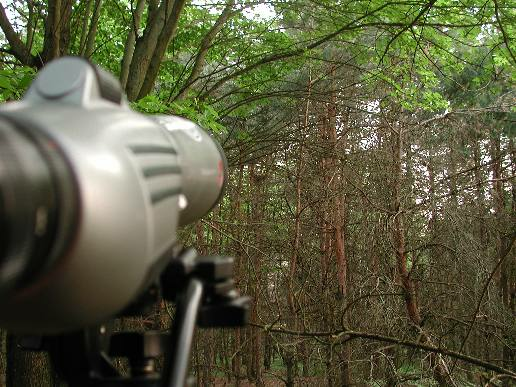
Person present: No